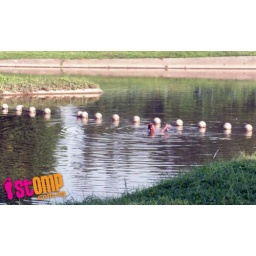
Man ignores warning signs to fish and swim in Sungei Pandan